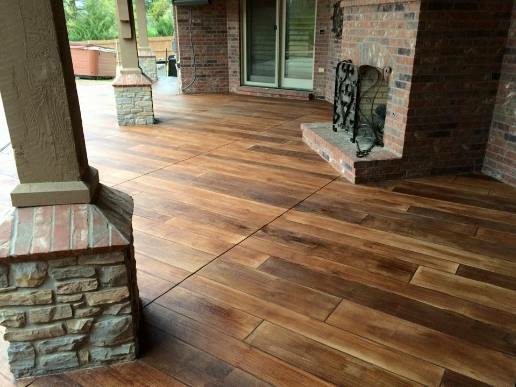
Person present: No